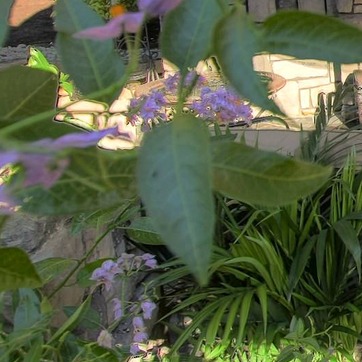
Material: foliage